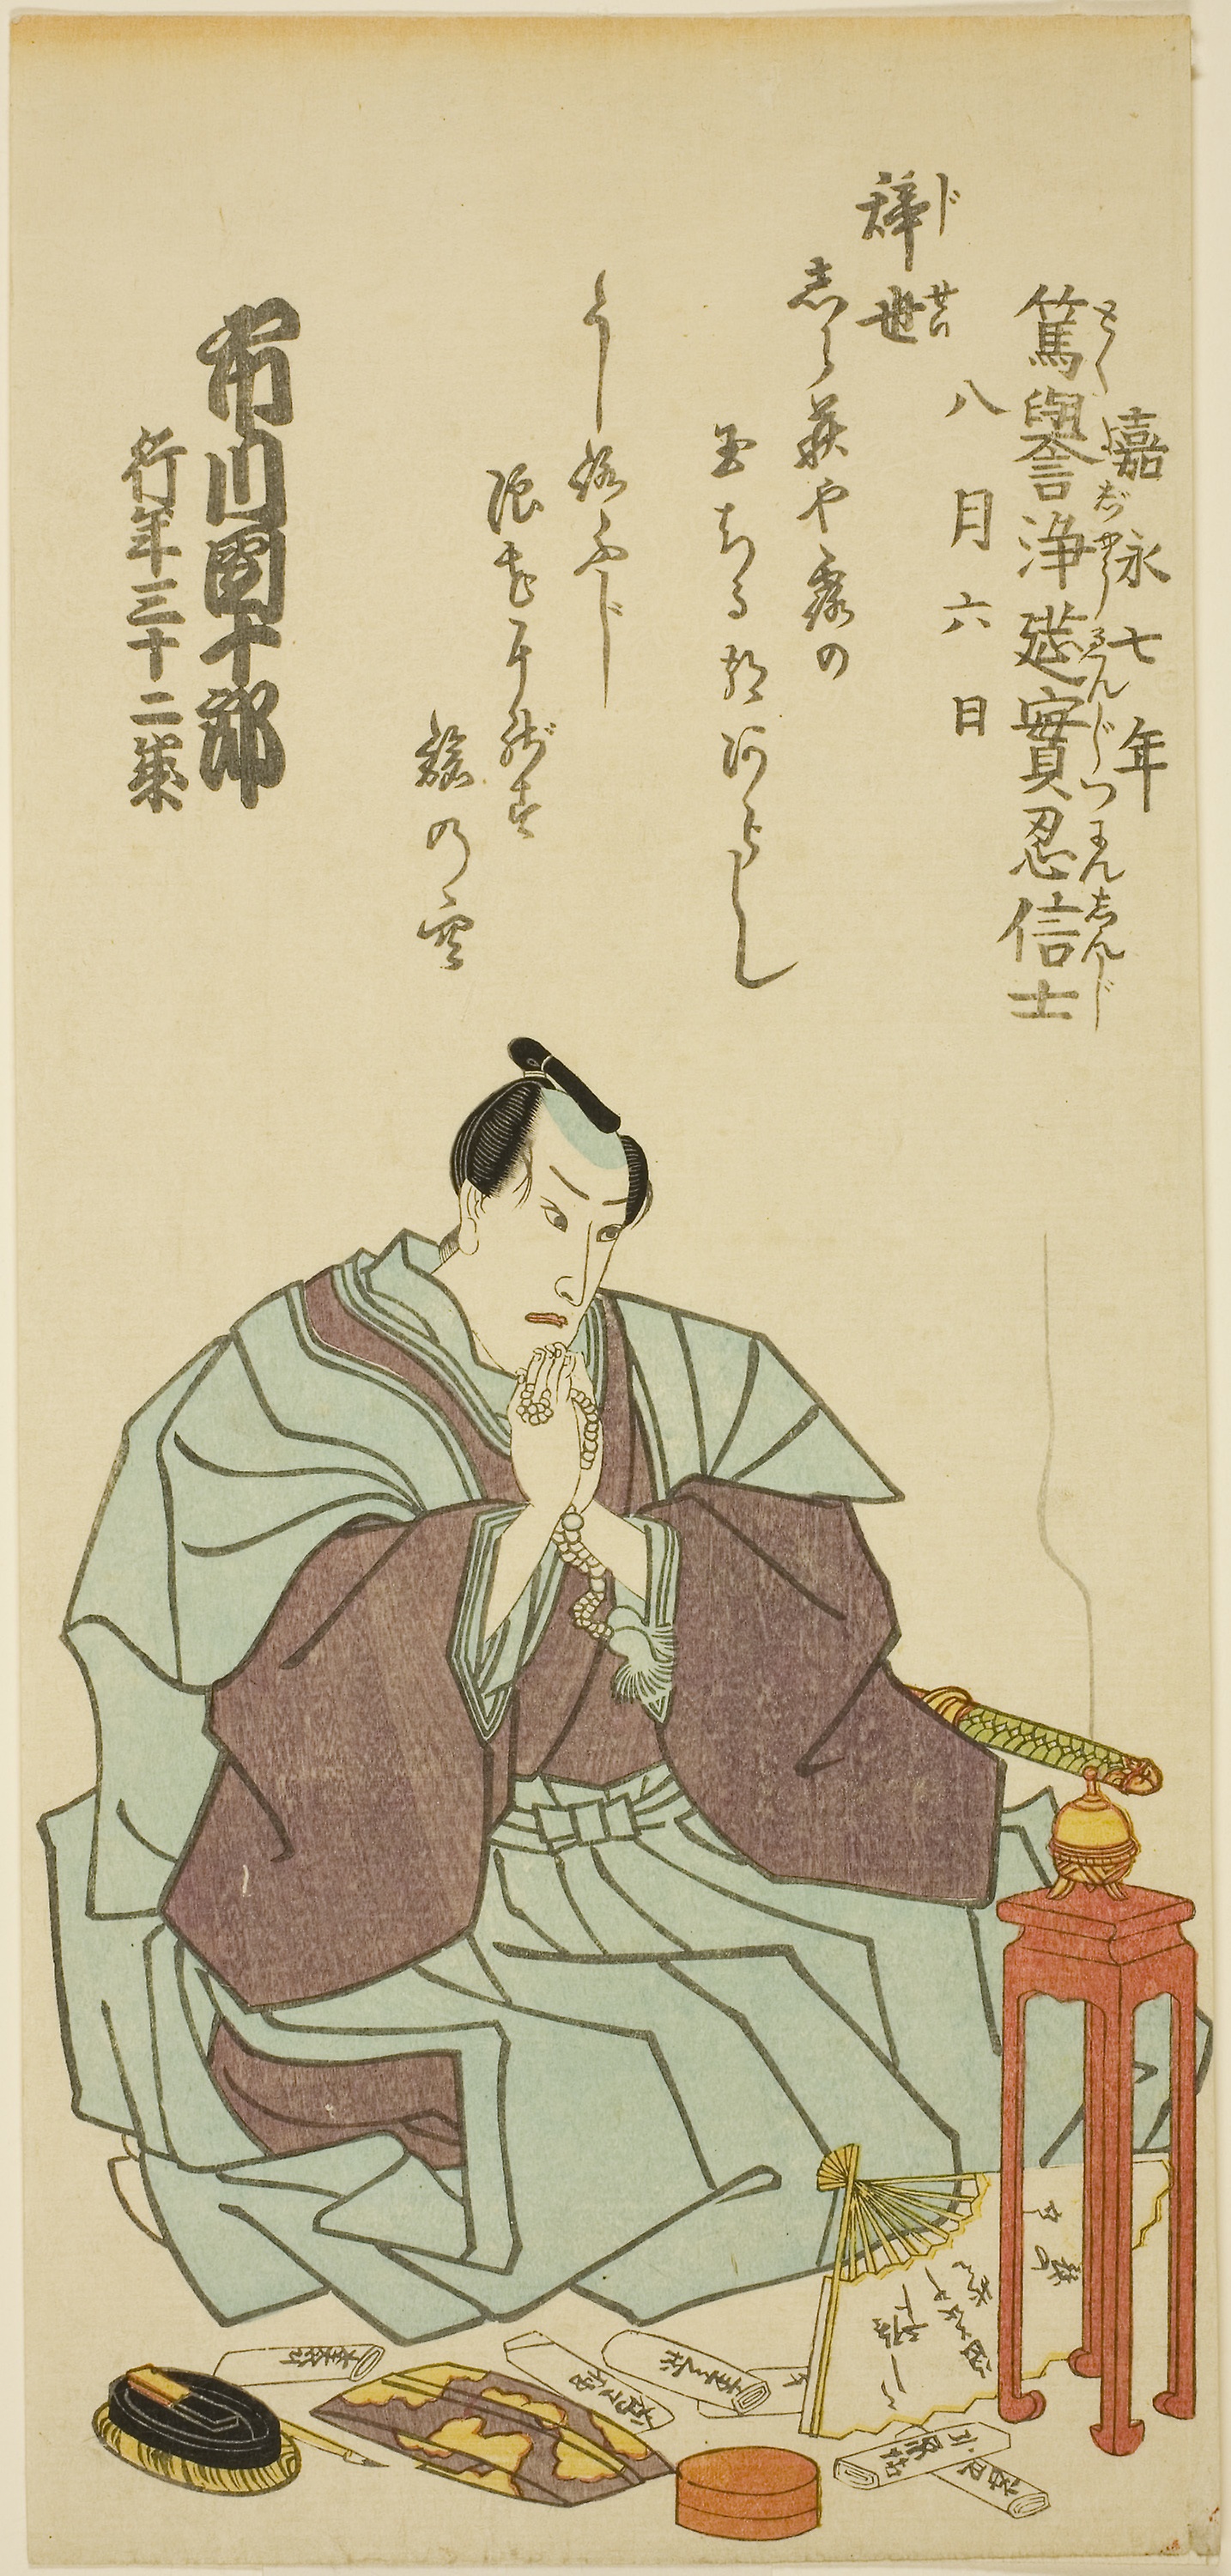
illustration, art